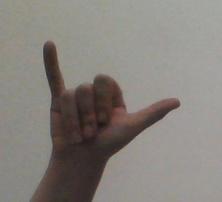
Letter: ya